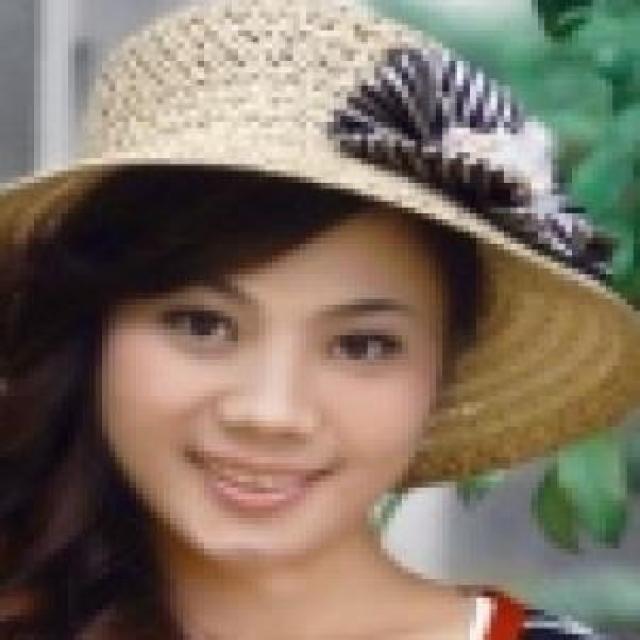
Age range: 21-44